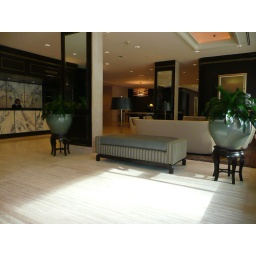
Light flows in from floor to ceiling windows that front the lobby of The Colonnade Hotel Boston. (New Photo)